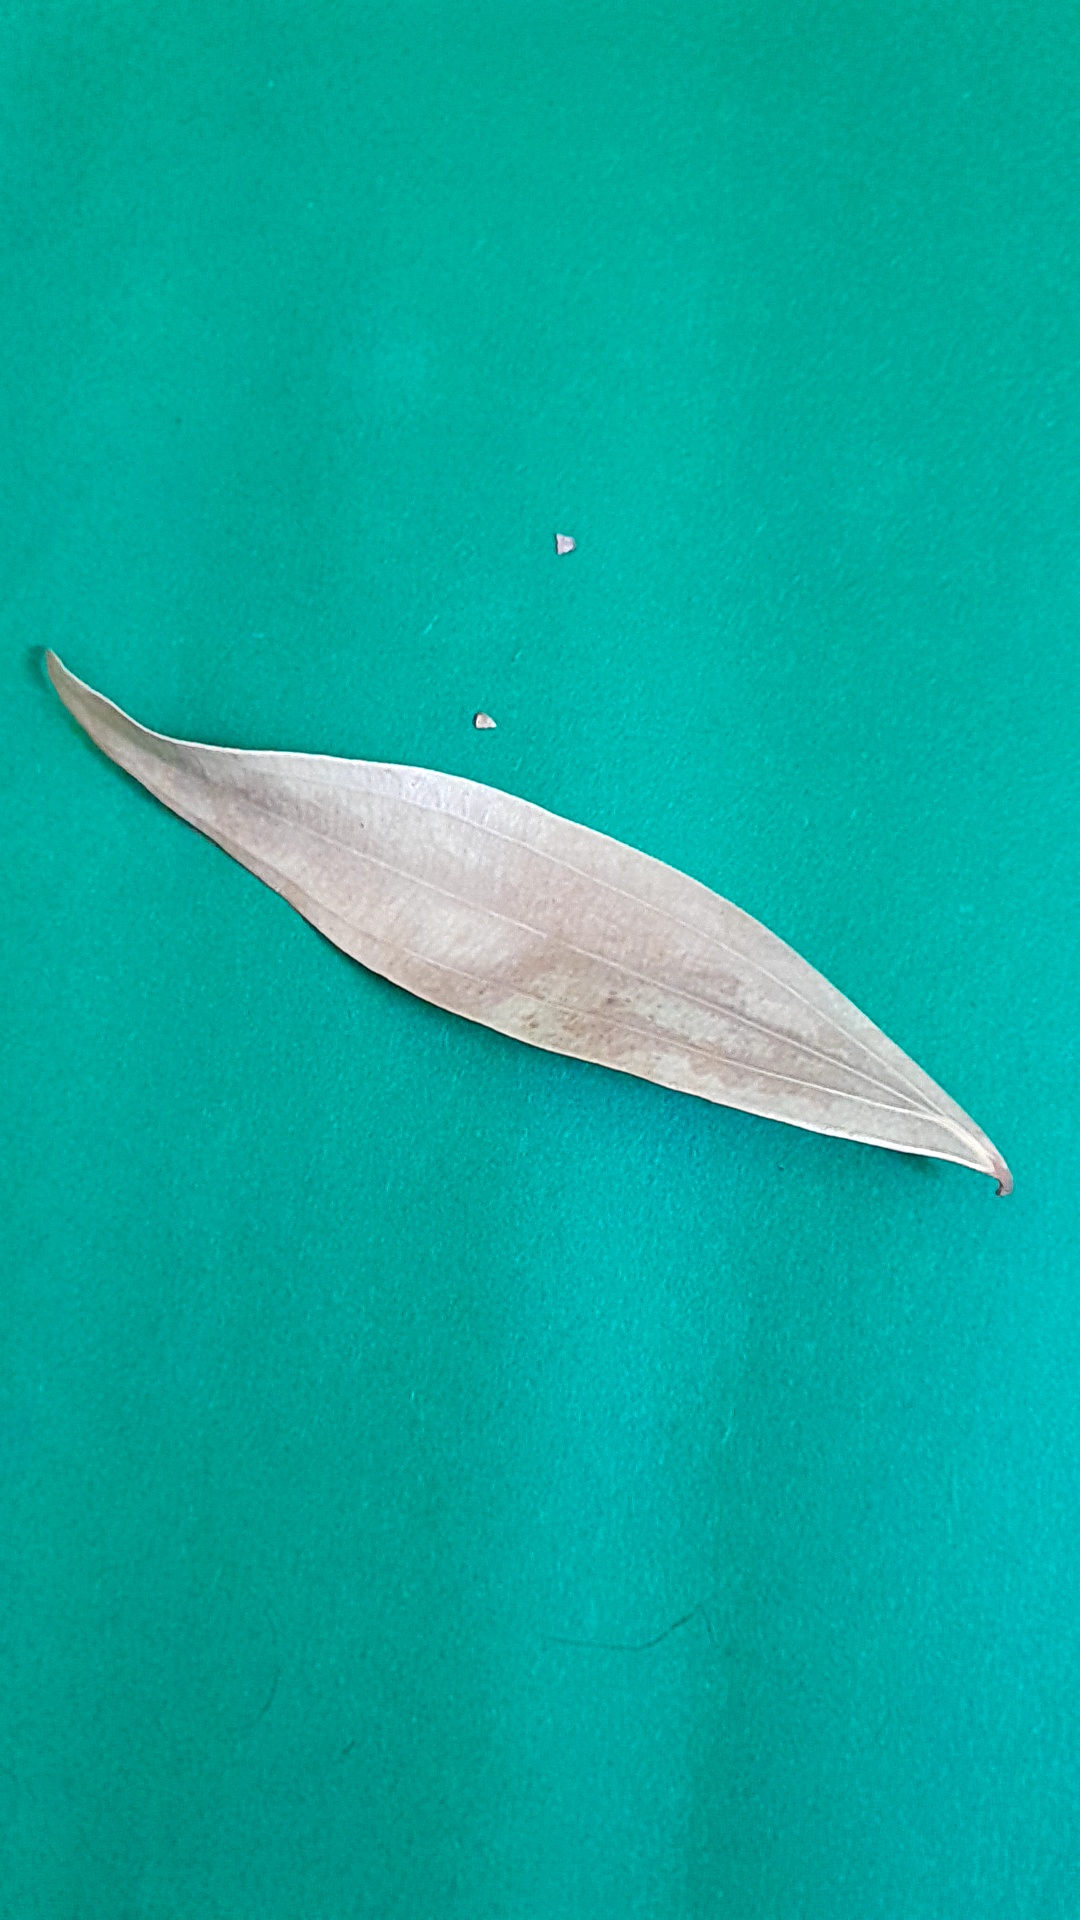
Label: Dry Leaf